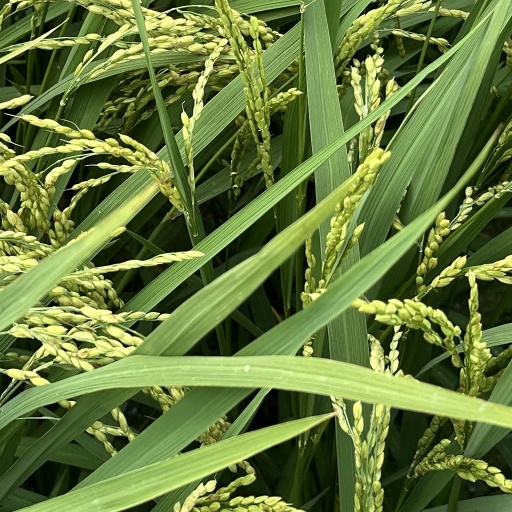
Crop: rice